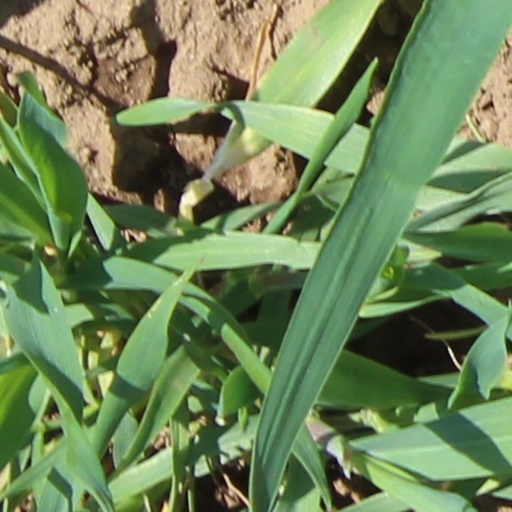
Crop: wheat